Bernadette Sembrano

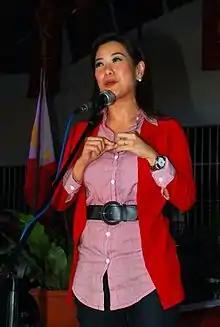
Sembrano during the 9th Gawad Tanglaw as she receives the Best TV Anchor award

Bernadette Lorraine Palisada Dominguez Sembrano-Aguinaldo (born February 18, 1976) is a Filipina broadcast journalist, television presenter, news anchor, musician, author, and former field reporter.